HMAS Adelaide (FFG 01)

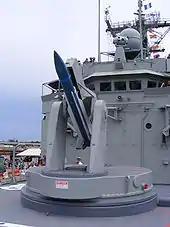
"Adelaide"s Mark 13 launcher, with a dummy Standard missile loaded

The original armament for the ship consisted of a Mark 13 missile launcher configured to fire RIM-66 Standard and RGM-84 Harpoon missiles, supplemented by an OTO Melara gun and a Vulcan Phalanx point-defence system. For anti-submarine warfare, two Mark 32 torpedo tube sets were fitted; originally firing the Mark 44 torpedo, the "Adelaide"s later carried the Mark 46 torpedoes. Up to six machine guns were carried for close-in defence, and beginning in 2005, two M2HB .50 calibre machine guns in Mini Typhoon mounts were installed when needed for Persian Gulf deployments. The sensor suite included an AN/SPS-49 air search radar, AN/SPS-55 surface search and navigation radar, SPG-60 fire control radar connected to a Mark 92 fire control system, and an AN/SQS-56 hull-mounted sonar. Two helicopters could be embarked: either two S-70B Seahawk or one Seahawk and one AS350B Squirrel.